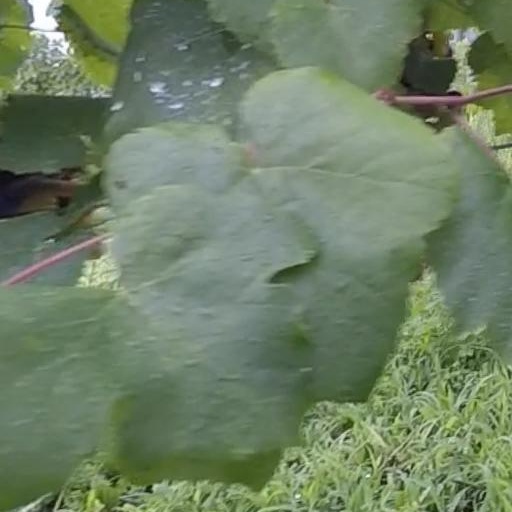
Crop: grape